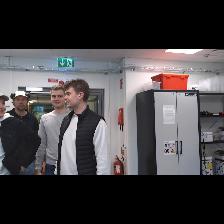
Label: Human